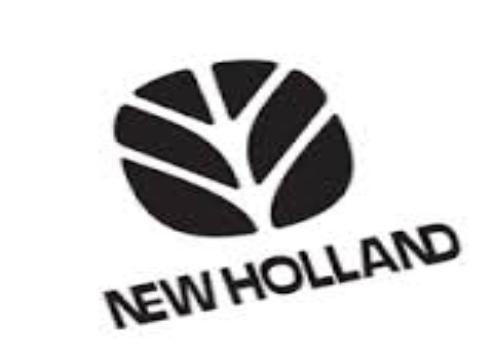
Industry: Others